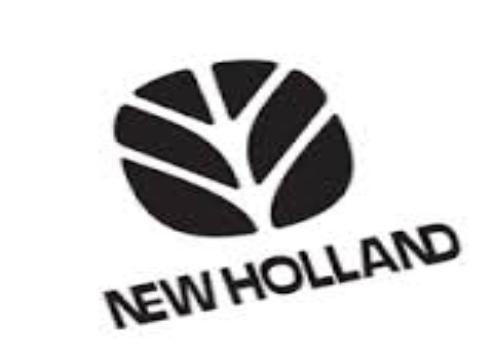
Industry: Others